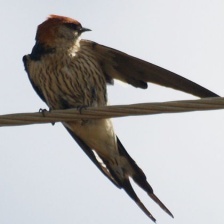
Species: STRIPPED SWALLOW
Scientific name: CECROPIS ABYSSINICA